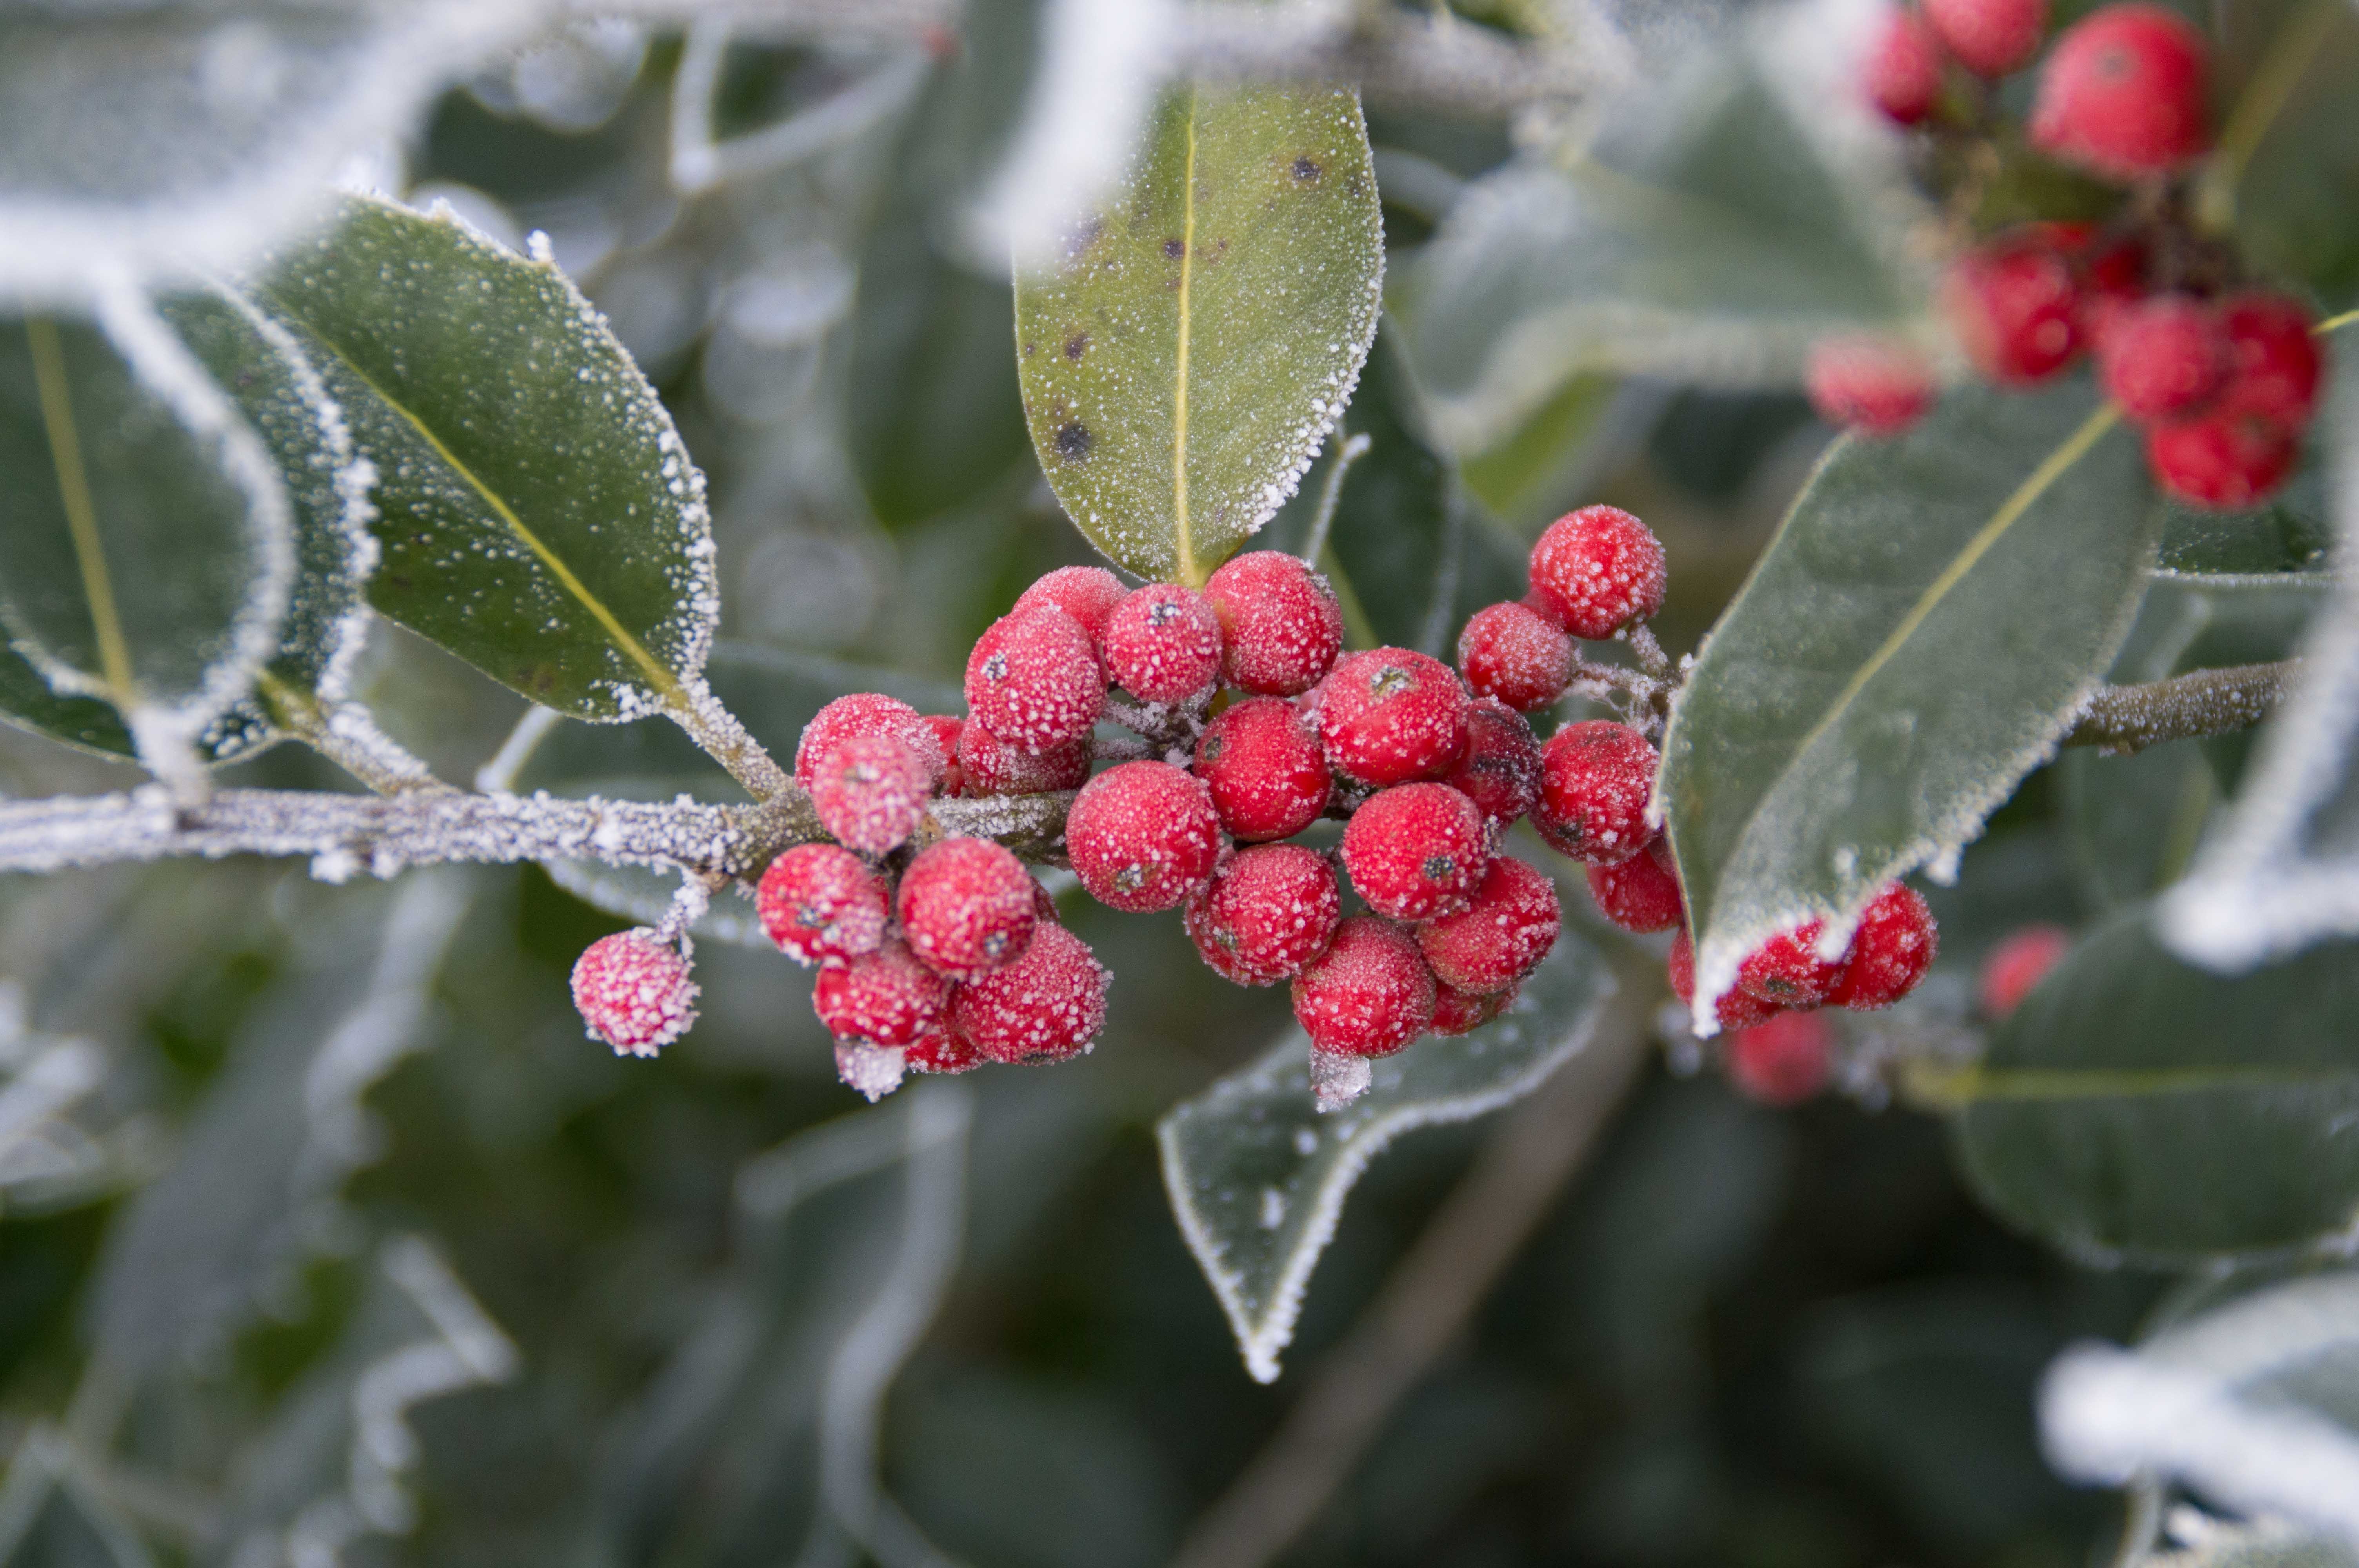
tree, branch, blossom, cold, winter, plant, white, fruit, berry, leaf, flower, frost, food, produce, evergreen, botany, freeze, frozen, flora, holly, shrub, branches, viburnum, rowan, freezing, macro photography, flowering plant, hulst, woody plant, land plant, aquifoliaceae, aquifoliales